Olive baboon

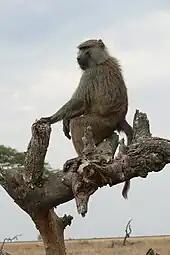
By climbing trees, individuals can act as a lookout to detect predators.

The olive baboon lives in groups of 15 to 150, made up of a few males, many females, and their young. Female social rank is determined largely by a heridity, with daughters inheriting their rank in line with their mother's, and adult females forming the core of the social system. Female relatives form their own subgroups in the troop. Related females are largely friendly to each other. They tend to stay close together and groom one another, and team up in aggressive encounters within the troop. Female kin form these strong bonds because they do not emigrate from their natal groups.